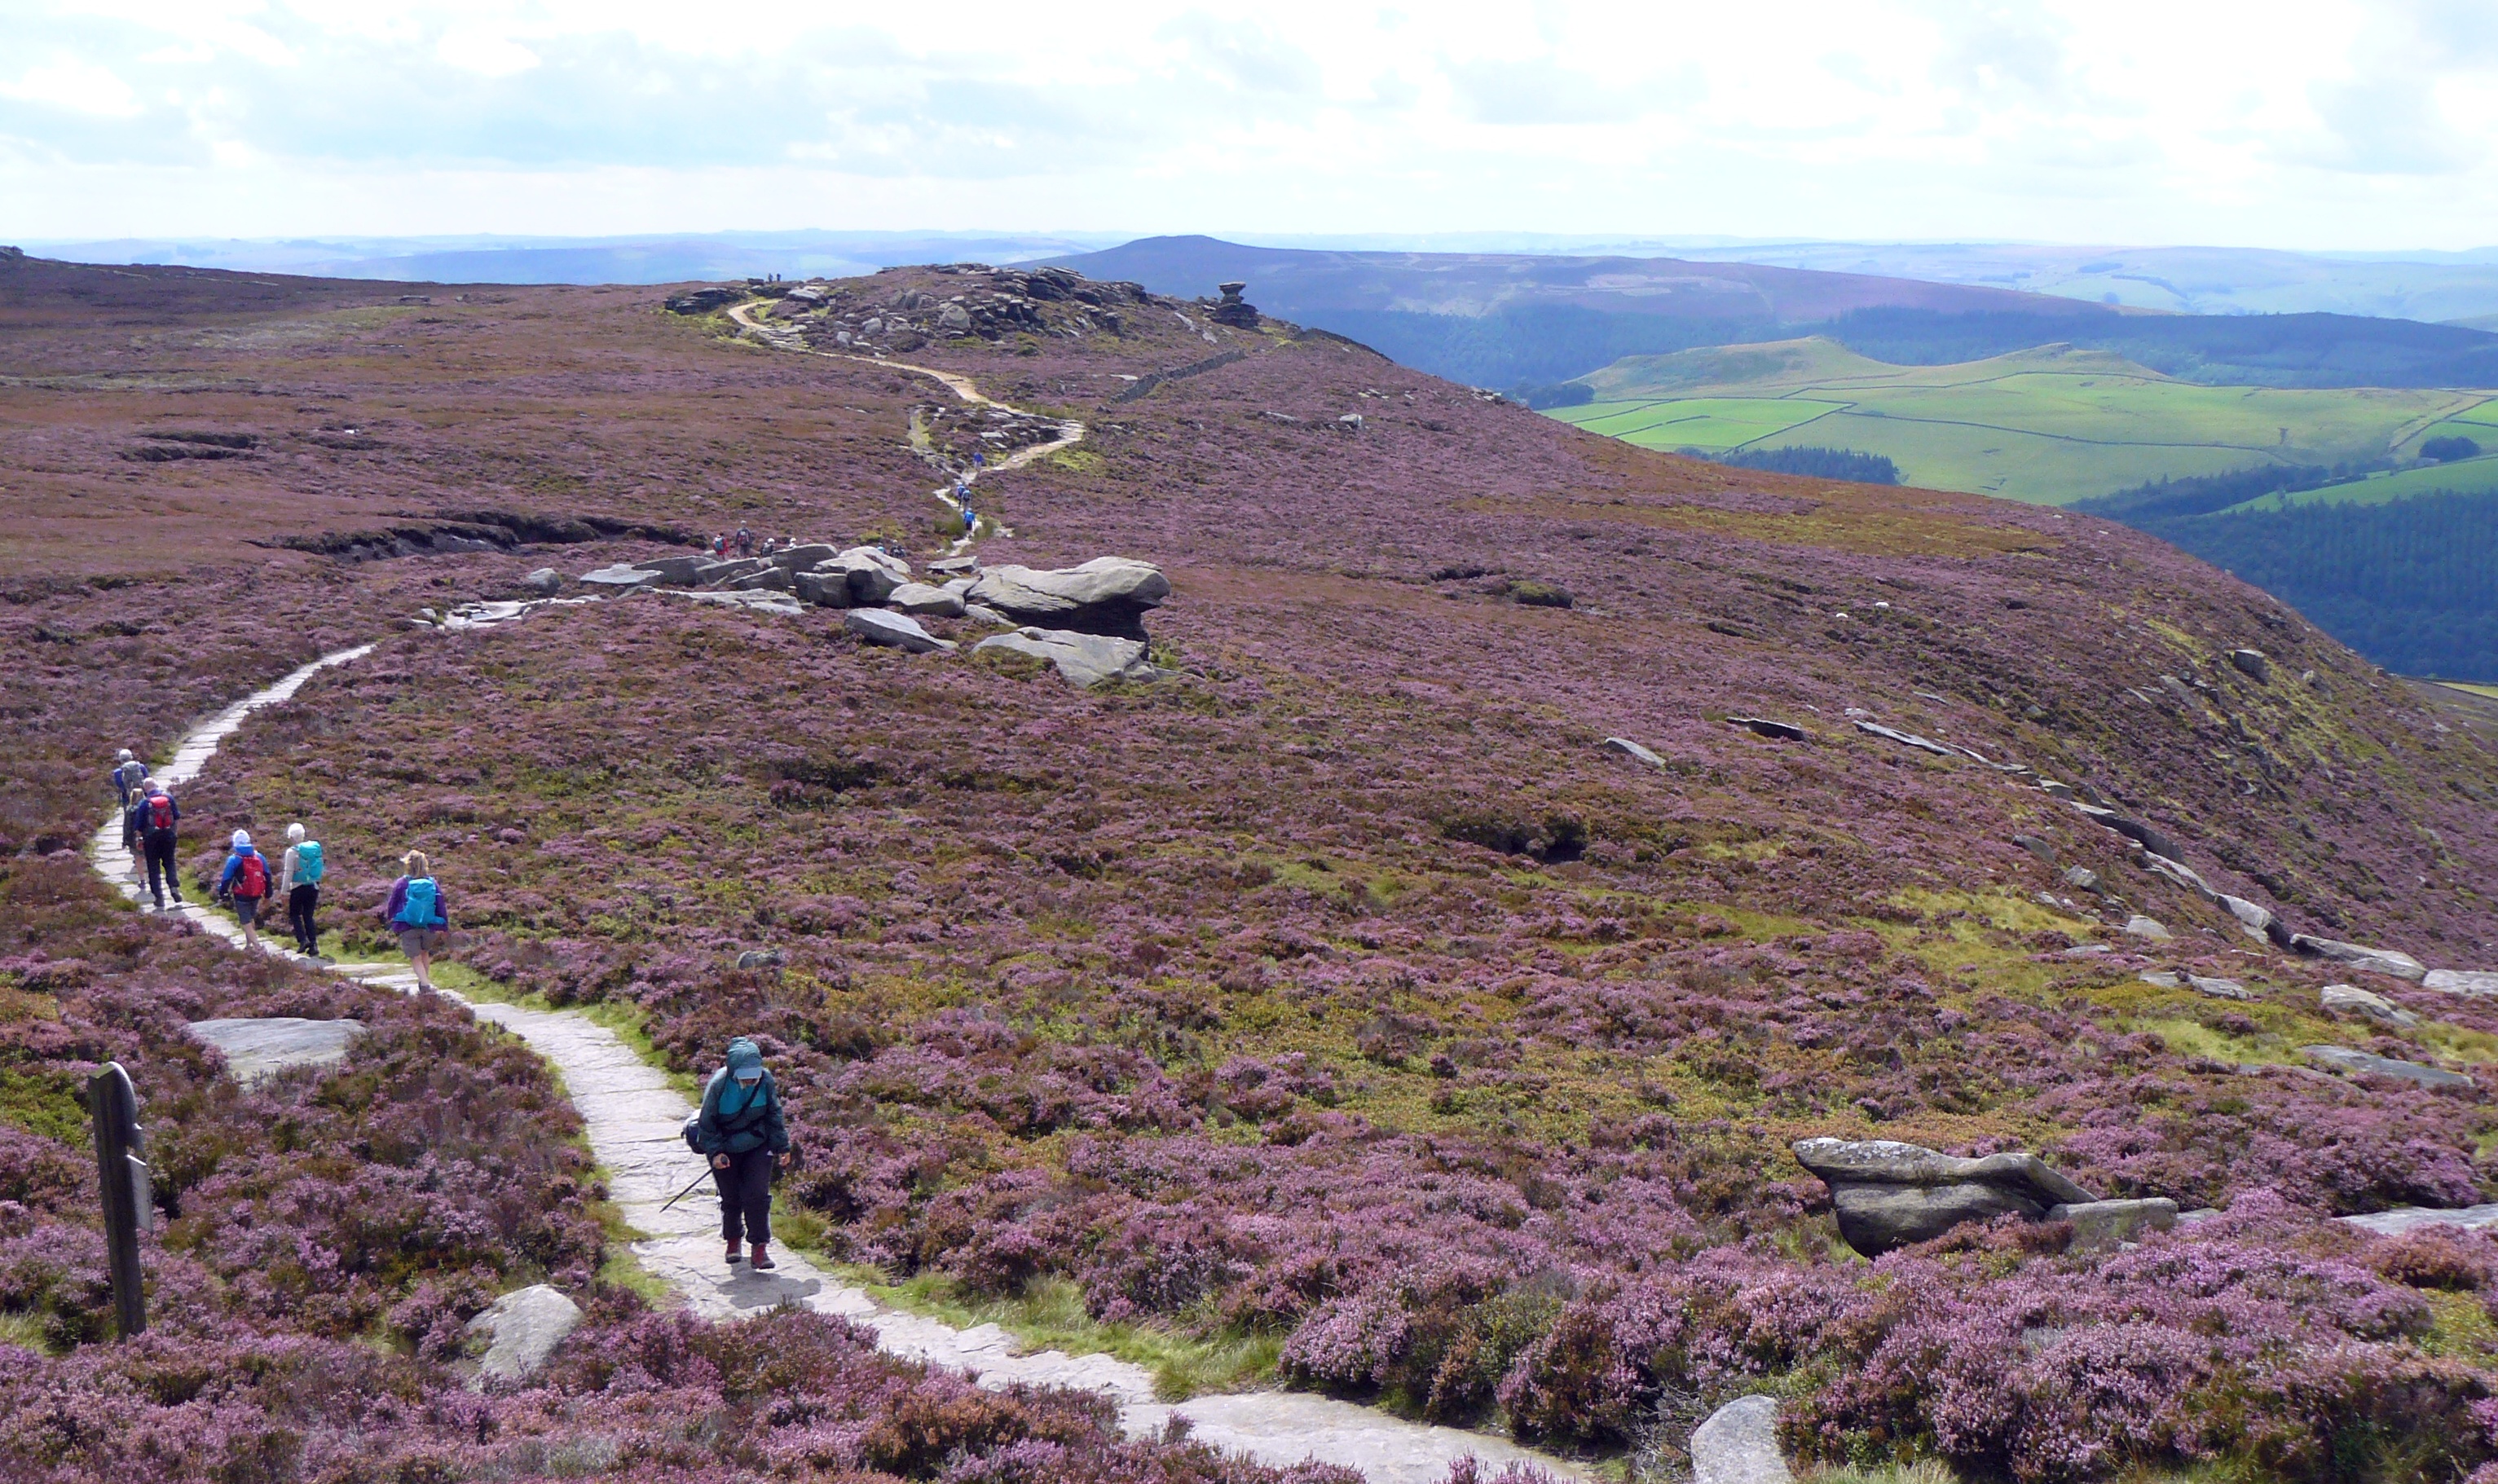
heather, countryside, england, highland, mountainous landforms, mountain, fell, ridge, hill, wilderness, tundra, Raised beach, landscape, chaparral, geology, rock, plant community, grassland, hill station, formation, soil, slope, plateau, trail, terrain, summit, adventure, wildflower, Thermokarst